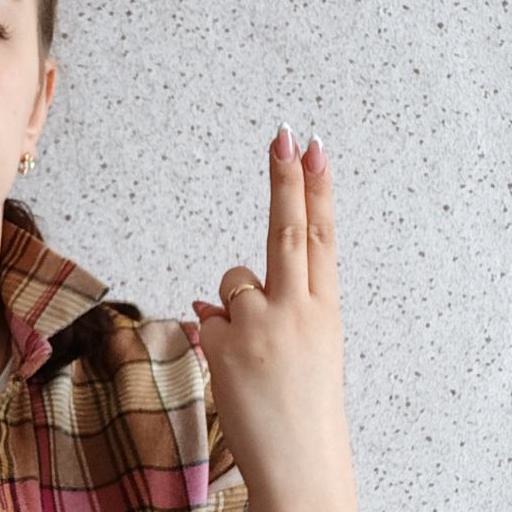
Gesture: two_up_inverted